Willis Museum

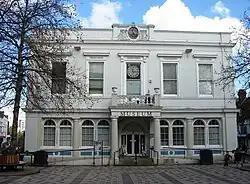
The old Town Hall, now the Willis Museum

The Willis Museum is a local history museum in the Market Place, Basingstoke, Hampshire, England. The building, which was formerly known as Basingstoke Town Hall, is a Grade II listed building.